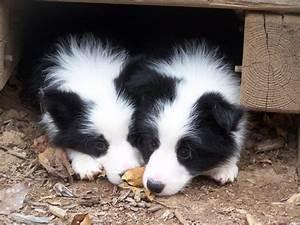
dog